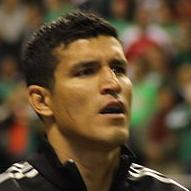
Age: 32